New Mexico music

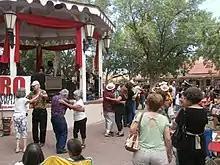
People dancing during an Al Hurricane and Al Hurricane Jr. concert, at the San Felipe de Neri Church fiestas in Old Town Albuquerque (2014)

The New Mexico music genre is a genre of music that originated in the US state of New Mexico. It derives from Pueblo music in the 13th century, and with the folk music of Hispanos during the 16th to 19th centuries in Santa Fe de Nuevo México.